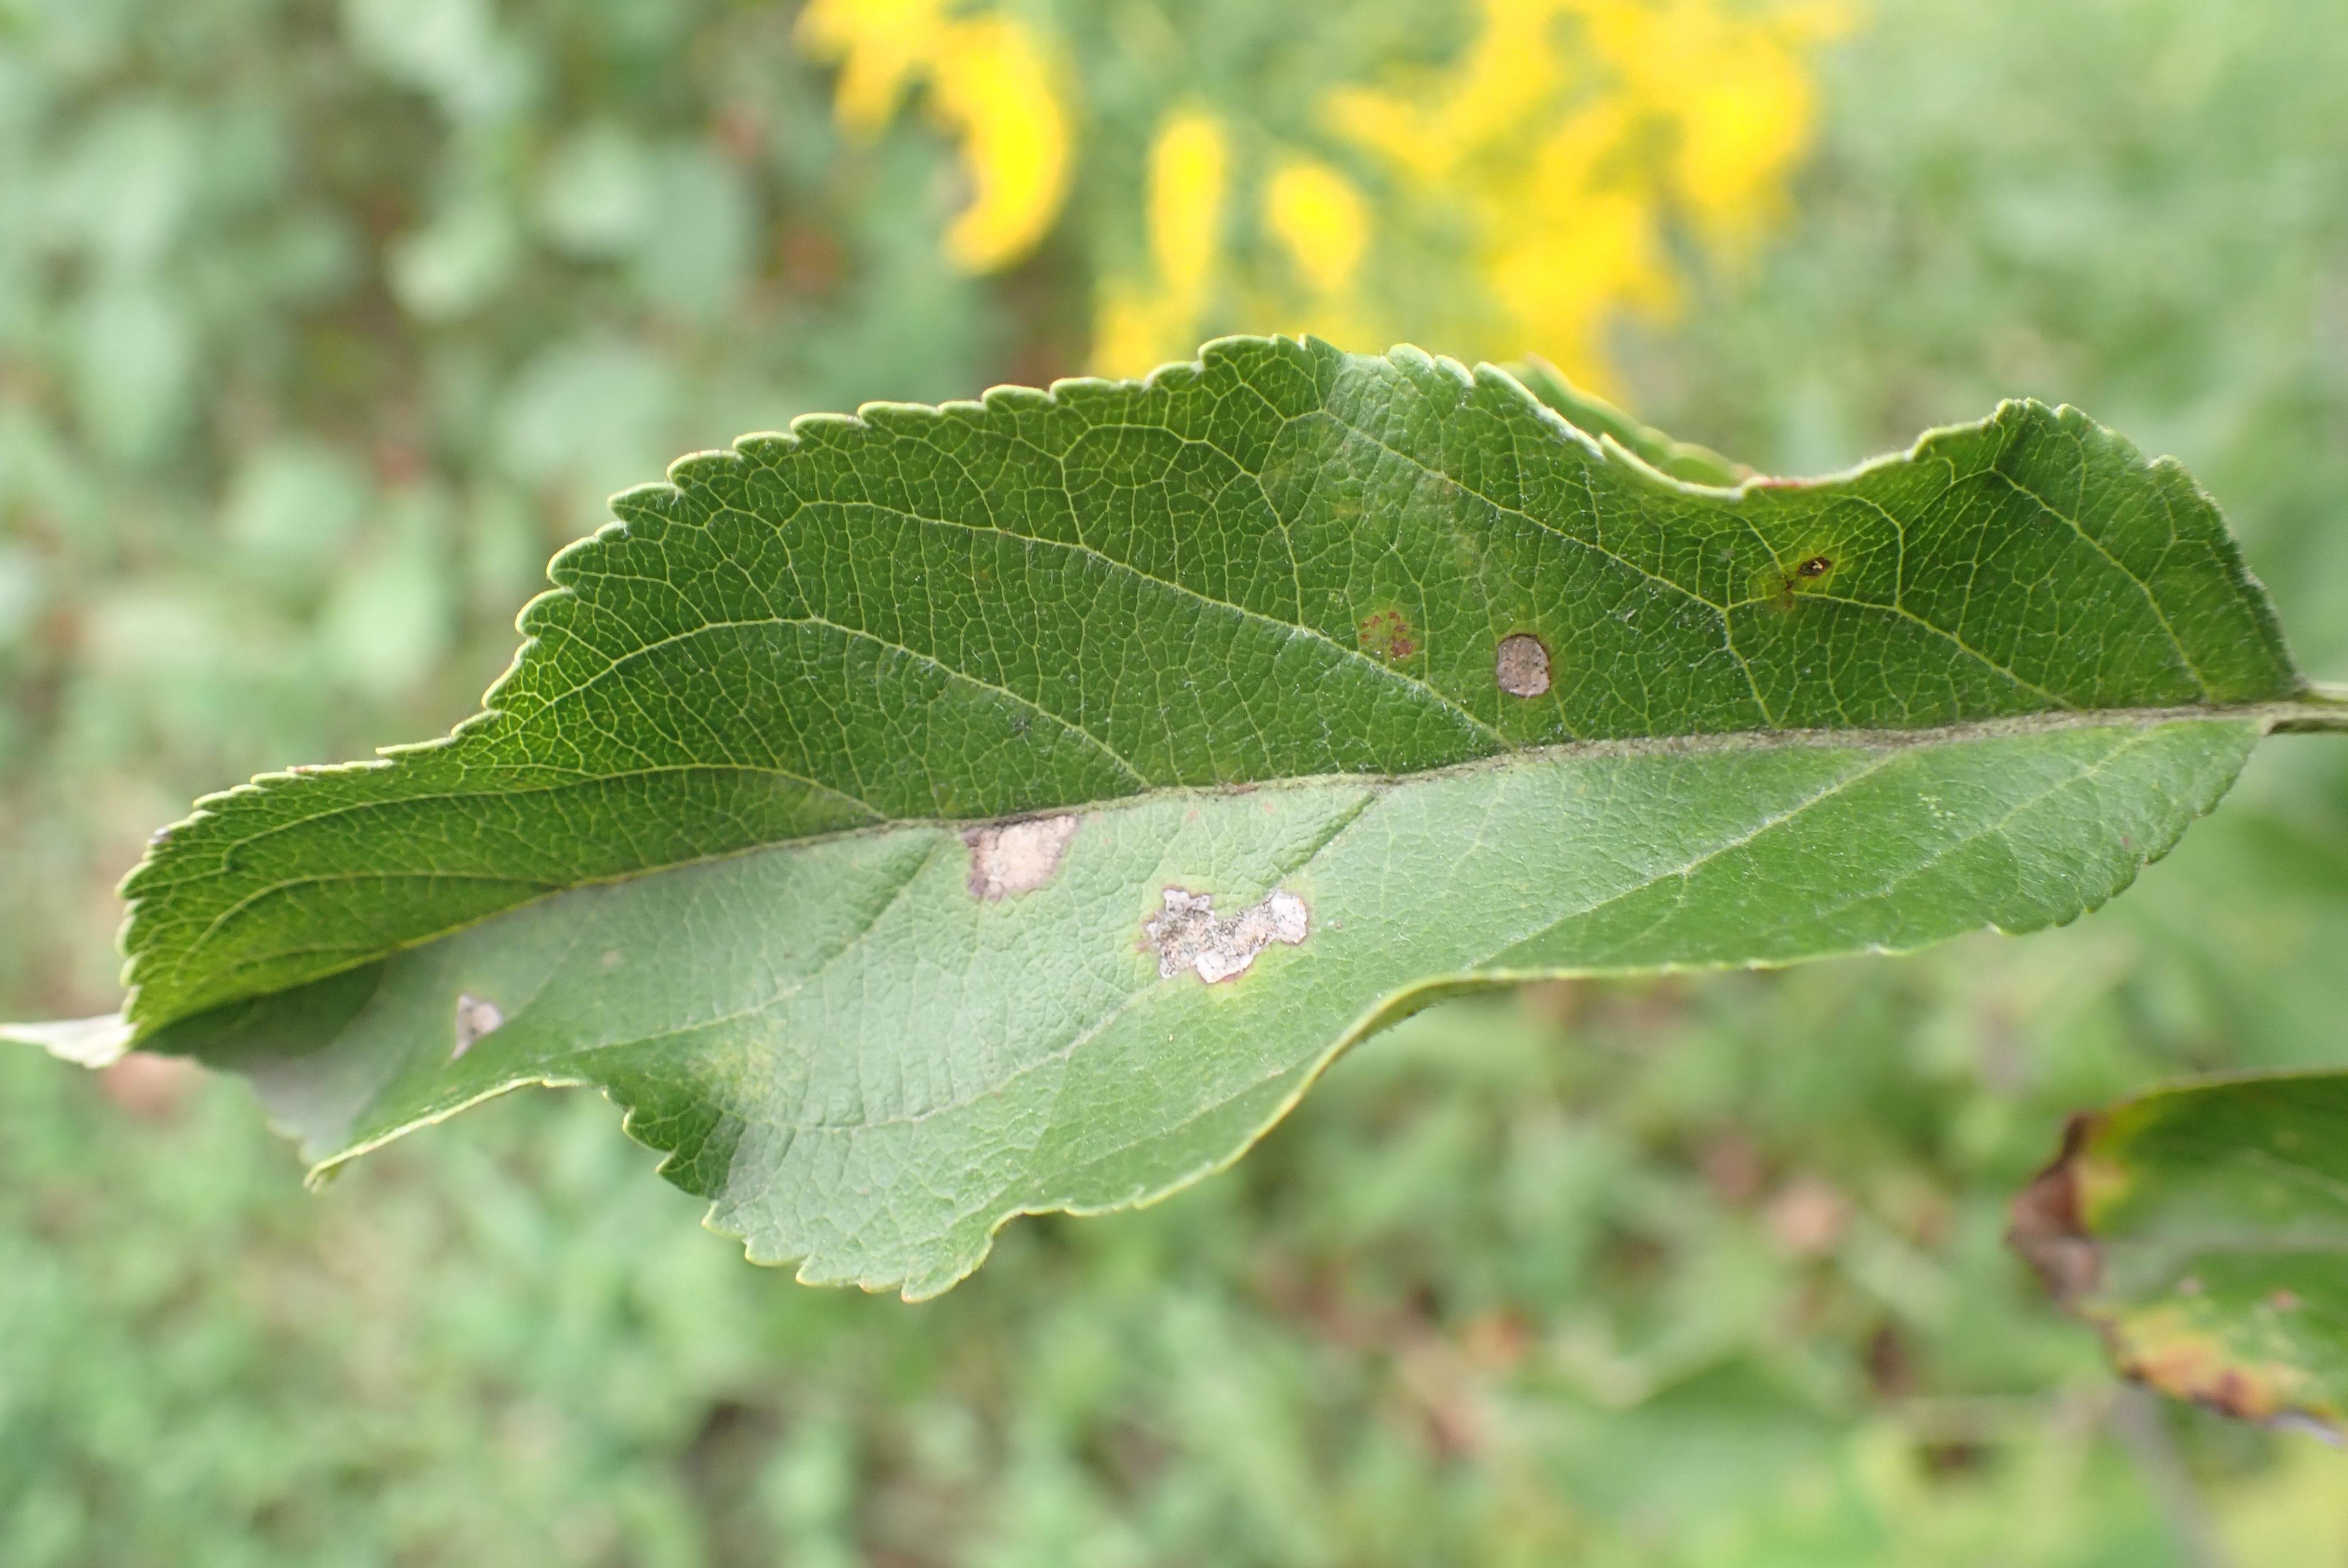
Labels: complex